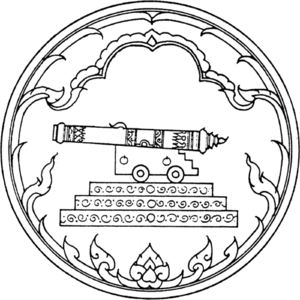
Pattani est une province de Thaïlande.